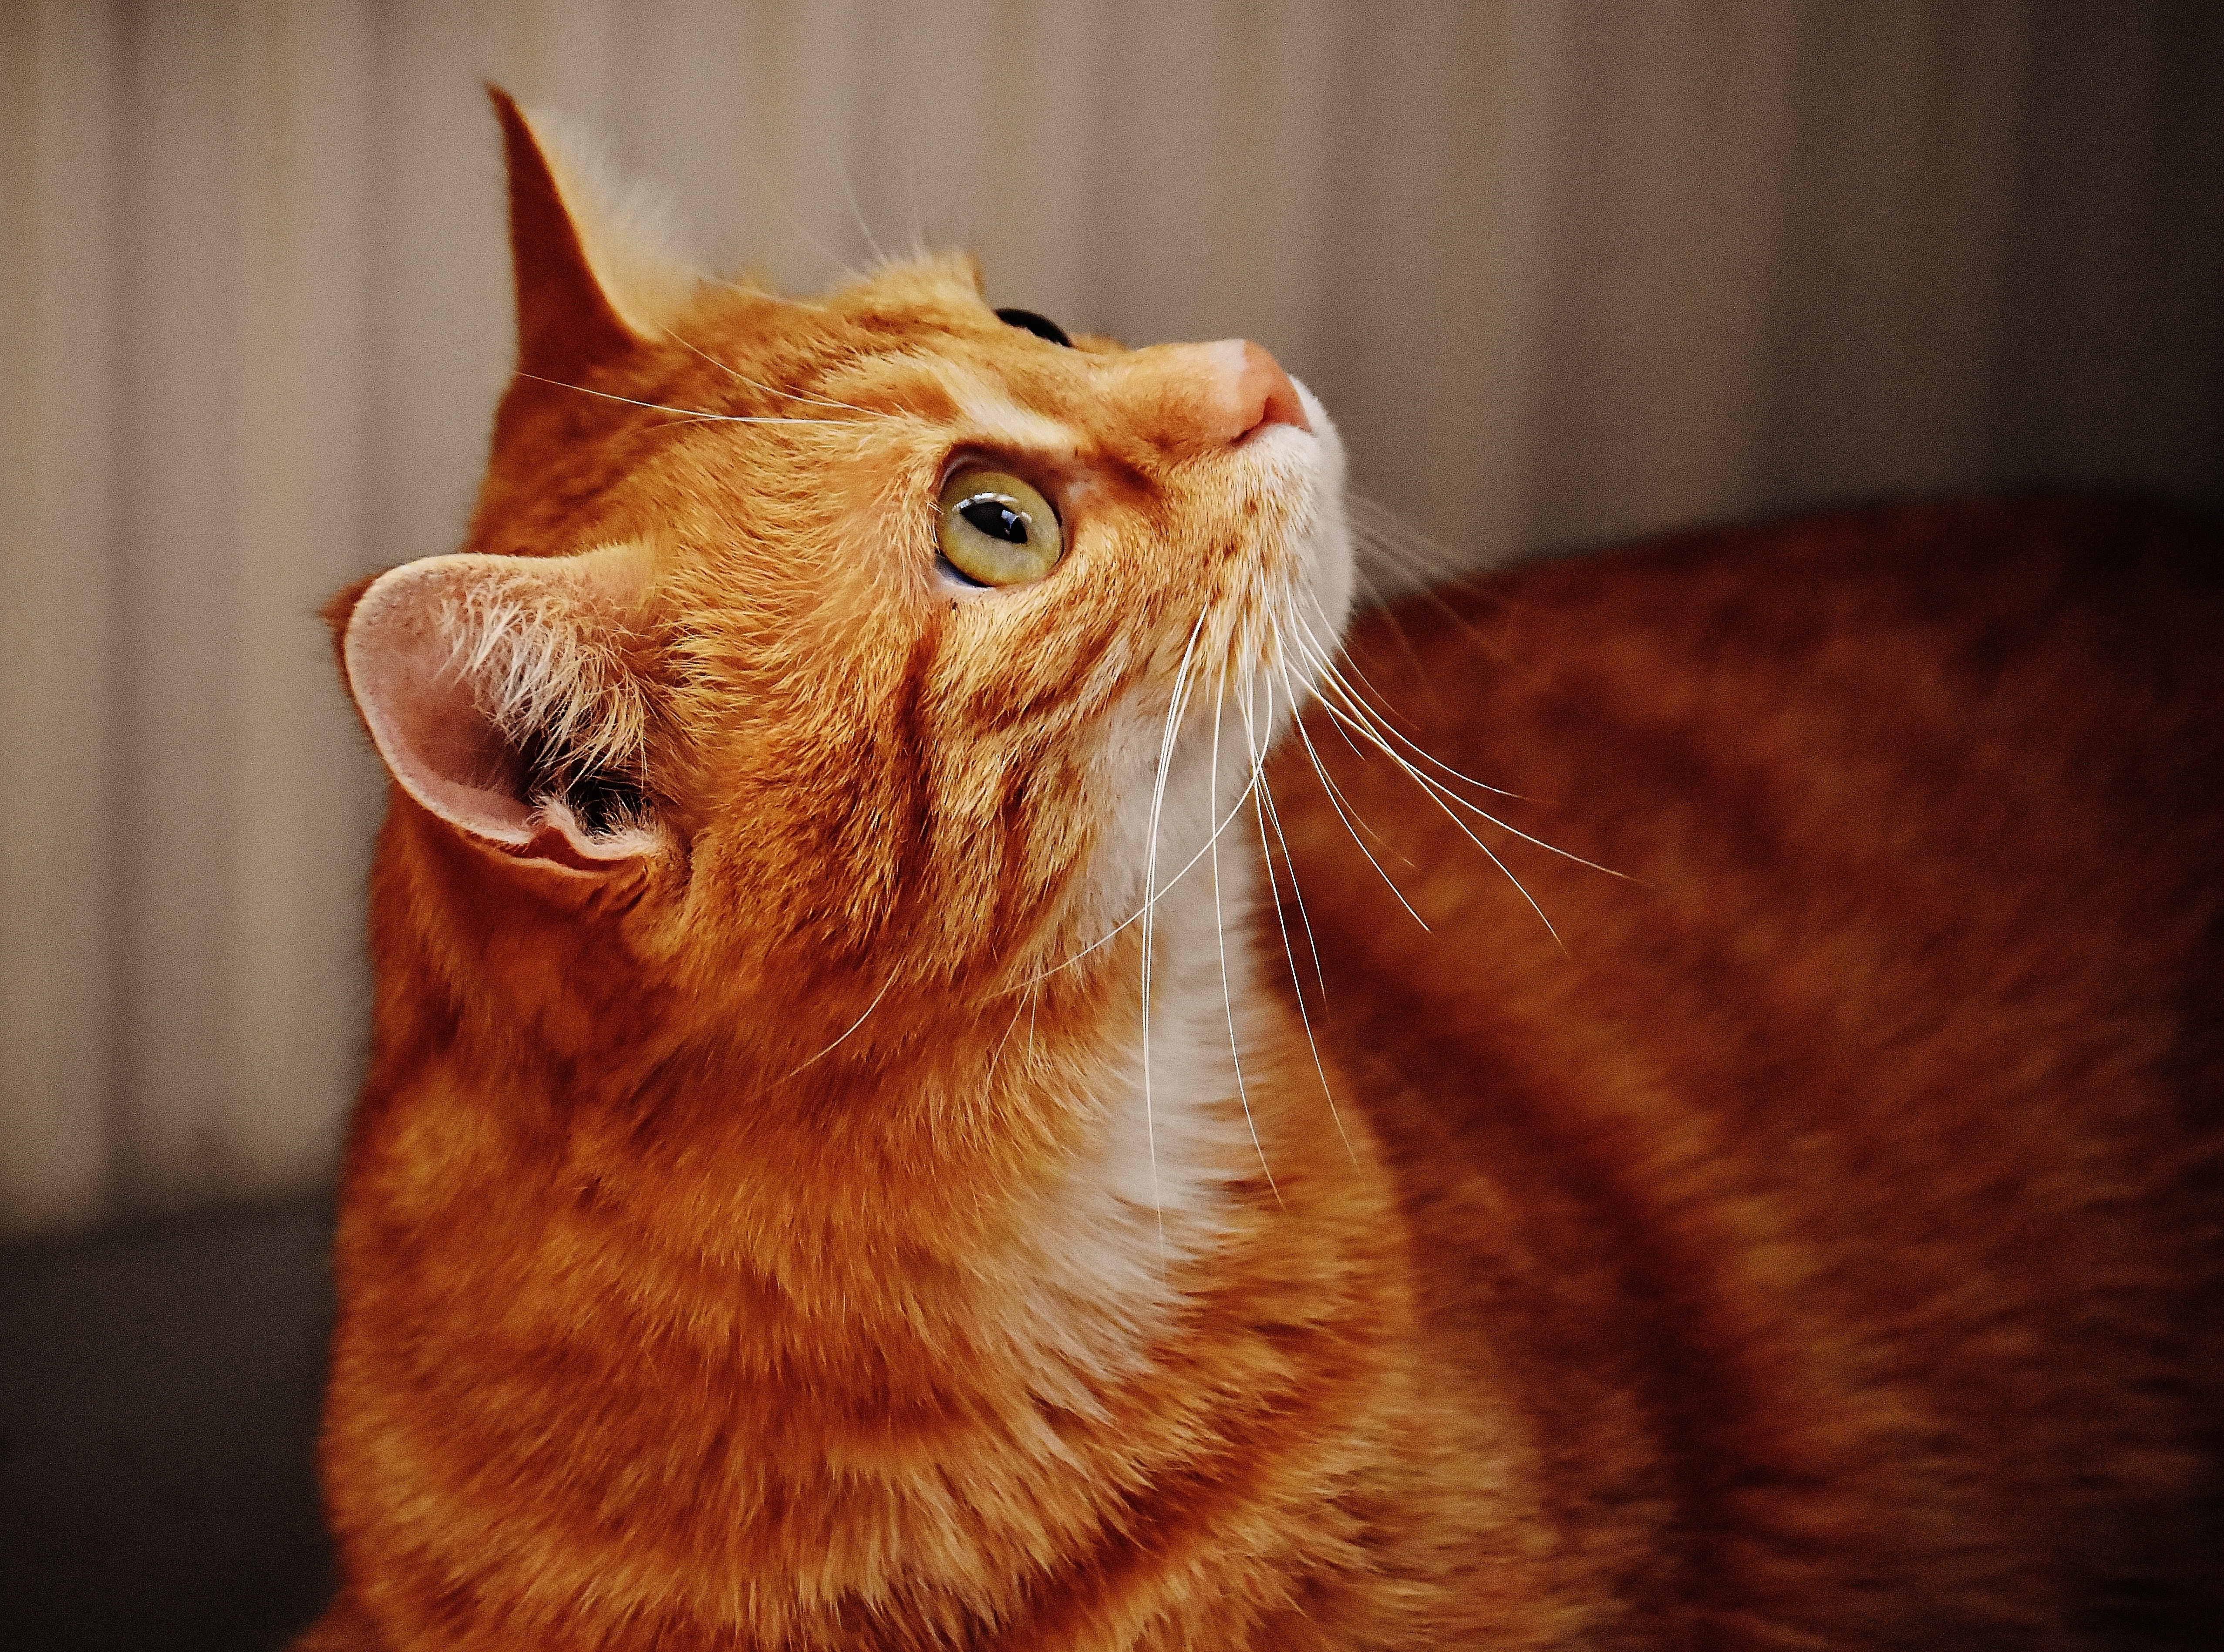
sweet, animal, cute, pet, fur, red, kitten, cat, mammal, fauna, playful, close up, nose, whiskers, snout, tiger, adidas, vertebrate, cuddly, animal world, domestic cat, mackerel, cat face, young cat, red mackerel tabby, red cat, cat's eyes, tabby cat, bengal, small to medium sized cats, cat like mammal, domestic short haired cat